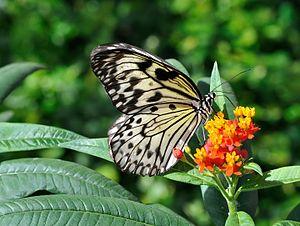
Un Grand planeur (Idea leuconoe) sur un pied d'Asclepias curassavica. Photo prise dans le zoo Wilhelma, à Stuttgart (Allemagne).